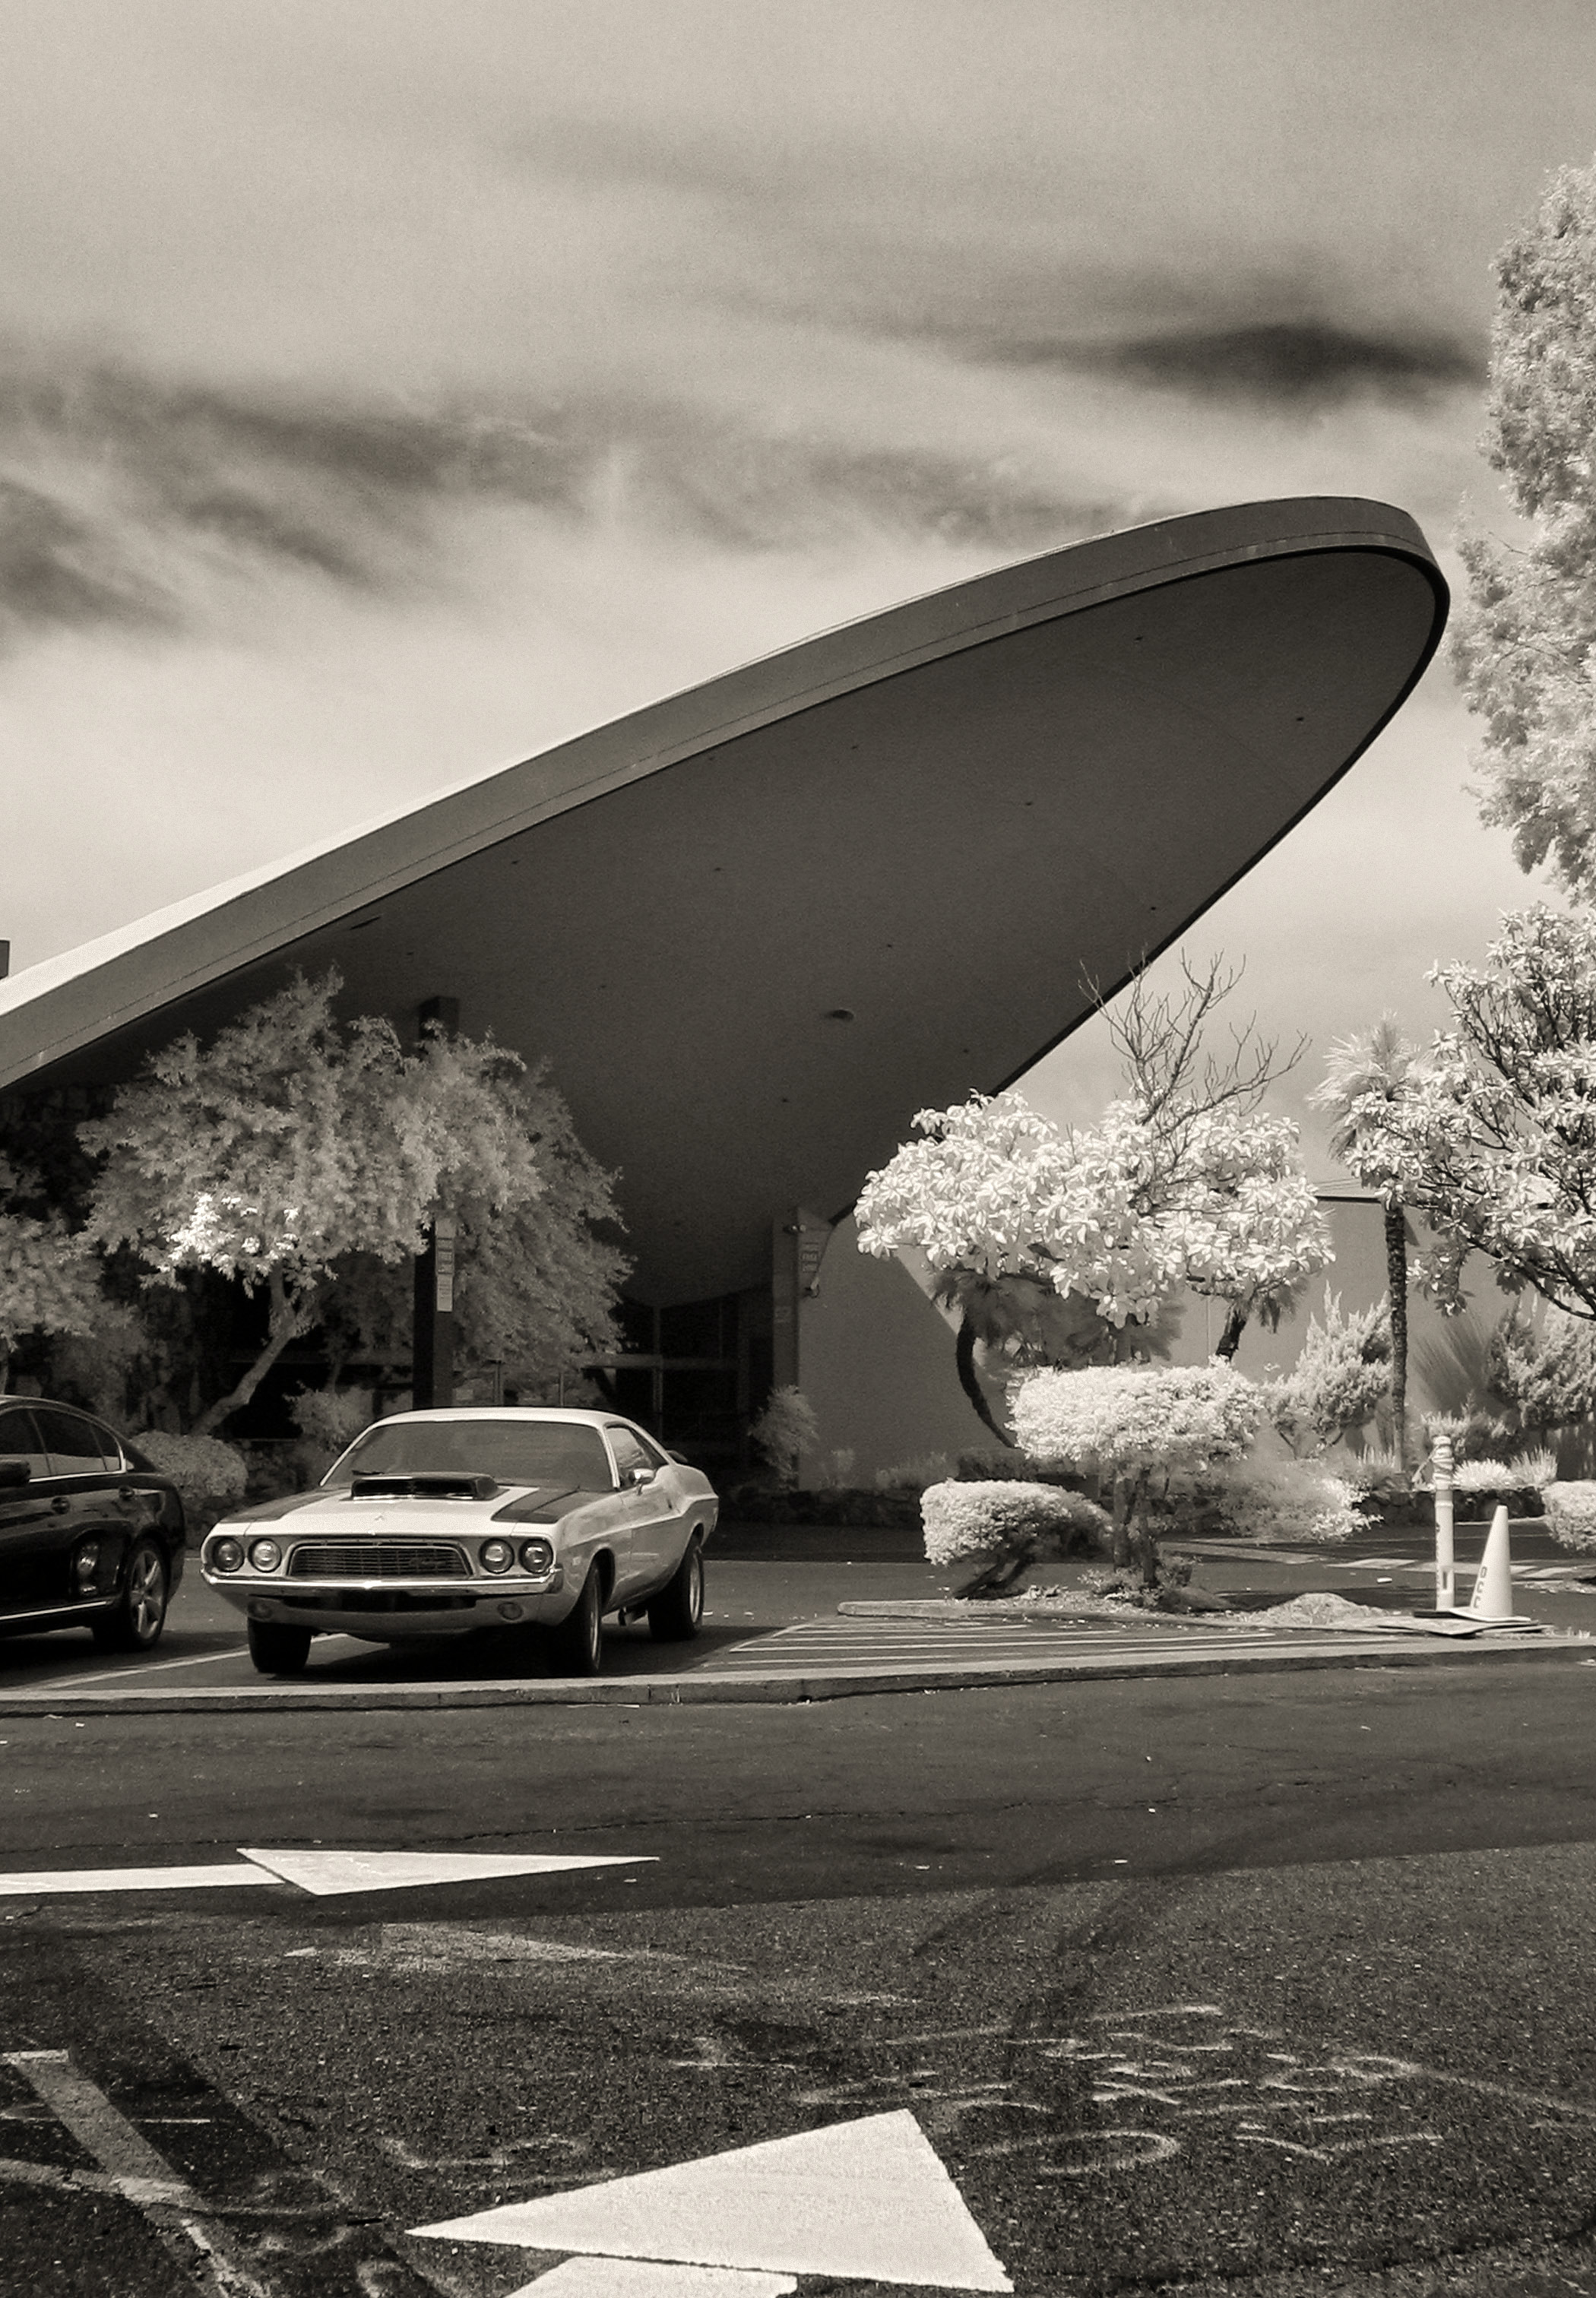
snow, black and white, architecture, white, photography, aircraft, vehicle, black, monochrome, photograph, shape, monochrome photography, atmosphere of earth